Ogün Temizkanoğlu

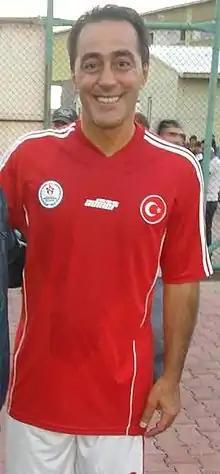
Ogün in 2014

Ogün Temizkanoğlu (born 6 October 1969) is a Turkish former international footballer. He played mostly for Trabzonspor and Fenerbahçe as a central defender. He also played for Konyaspor and Akçaabat Sebatspor. He retired after terminating his contract with Akçaabat Sebatspor on 12 August 2005.